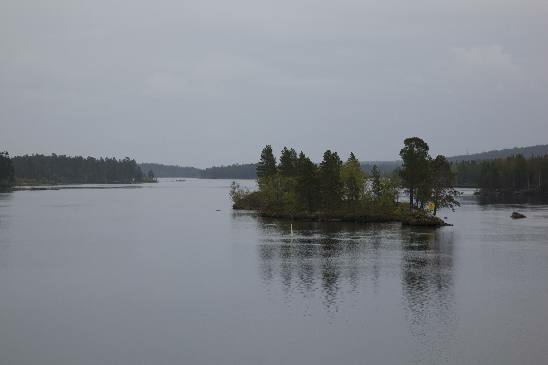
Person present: No